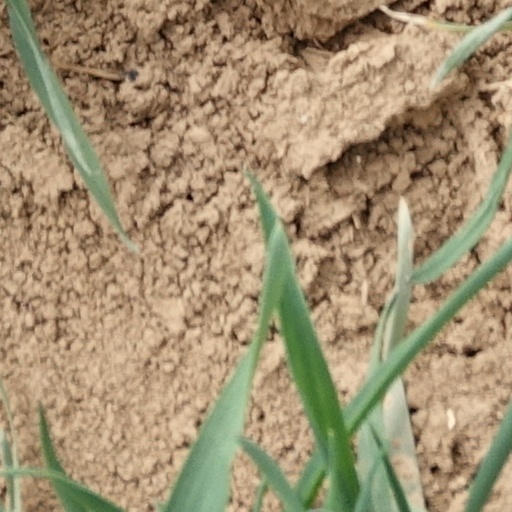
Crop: wheat